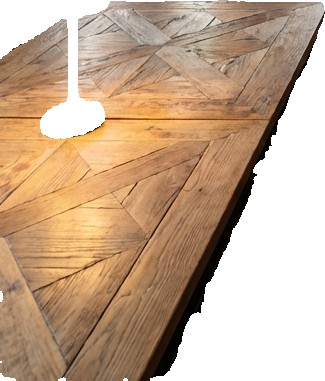
Surface category: table